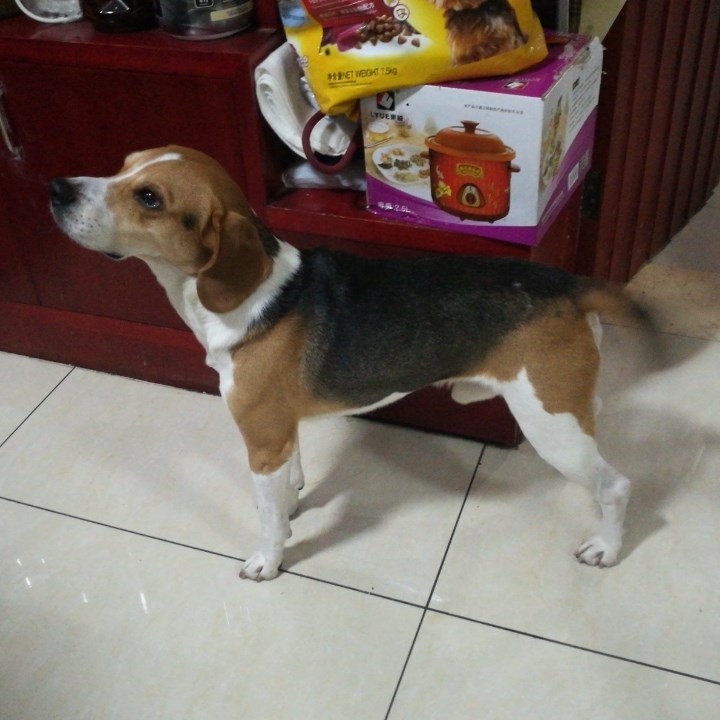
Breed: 276-n000113-beagle